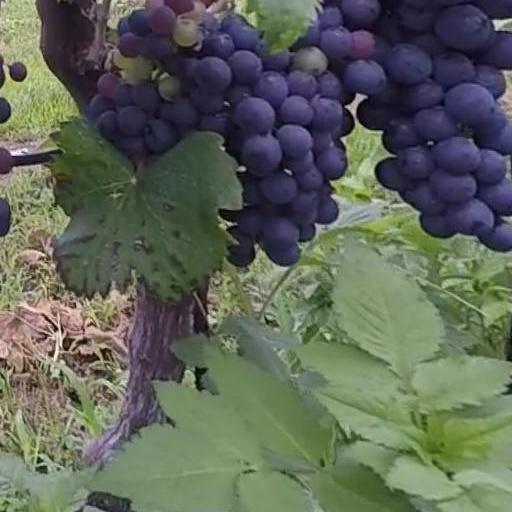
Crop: grape